Easter Aquhorthies stone circle

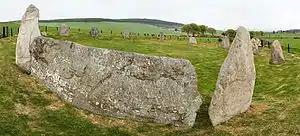
Close-up view of the recumbent and flankers

The placename "Aquhorthies" derives from a Scottish Gaelic word meaning "field of prayer", and may indicate a "long continuity of sanctity" between the Stone or Bronze Age circle builders and their much later Gaelic successors millennia later. The circle's surroundings were landscaped in the late 19th century, and it sits within a small fenced and walled enclosure. A stone dyke, known as a roundel, was built around the circle some time between 1847 and 1866–7. The circle was subsequently brought to wider public attention in the 1870s and 1880s by a series of paintings, drawings, and descriptions, though some were far-fetched, such as Christian Maclagan's reconstruction of the circle as a kind of broch. In 1884, it attracted the attention of the archaeologist Augustus Pitt Rivers, and five years later his assistants William Tomkin and Claude Gray visited the site to measure, document, and photograph it in order to build a scale model (which is now part of the collection of The Salisbury Museum in Wiltshire).